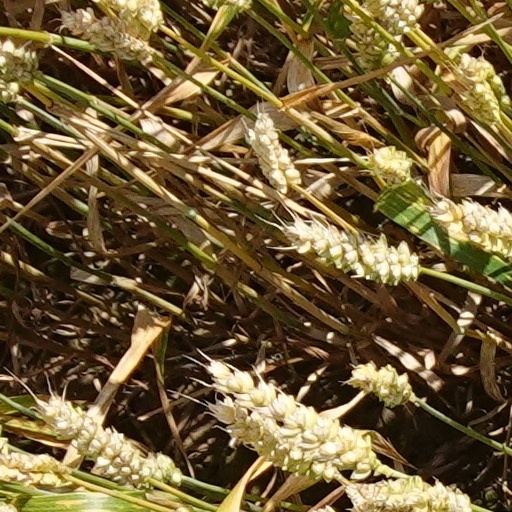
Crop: wheat